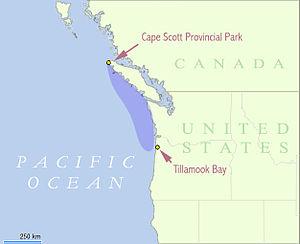
« Cimetière du Pacifique » est le surnom d'une zone côtière du Nord-Ouest Pacifique, allant de la baie de Tillamook, au nord de la côte de l'Oregon, jusqu'à la pointe nord de l'île de Vancouver. Les mers de la région sont souvent soumises à une météorologie imprévisible combinée avec un littoral déchiqueté et peu développé — surtout le long de l'île de Vancouver, provoquant des conditions de navigation qui mettent en danger de nombreux navires.